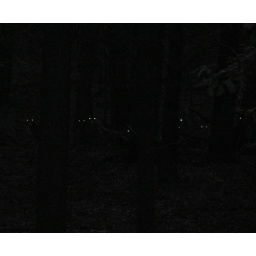
a herd of Mufflons (big goat like animals) in a forest in Berlin